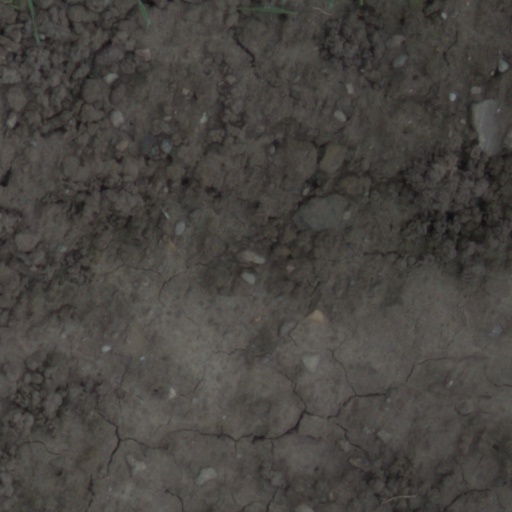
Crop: wheat